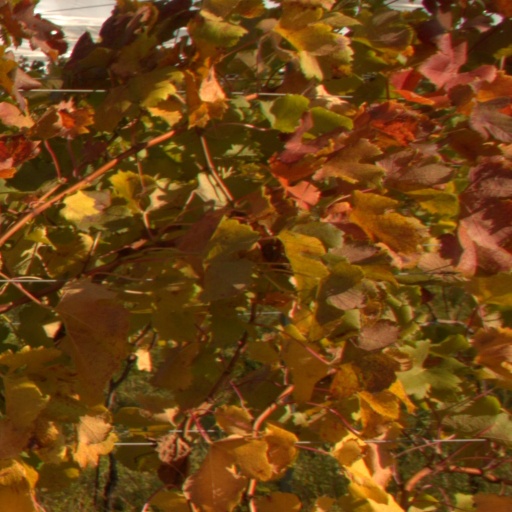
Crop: grape